Sandbach railway station

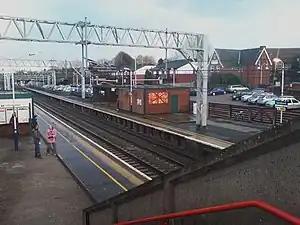
View of platforms 2 and 3 from the old bridge in December 2007, which was recently replaced

Sandbach railway station serves the town of Sandbach in Cheshire, England. The station is sited miles (8 km) north-east of Crewe, on the Crewe to Manchester Line. Although the station is named "Sandbach", it is located in the local residential suburb of Elworth on the A533 road, which links the town with Middlewich and Northwich.